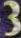
Number: 3